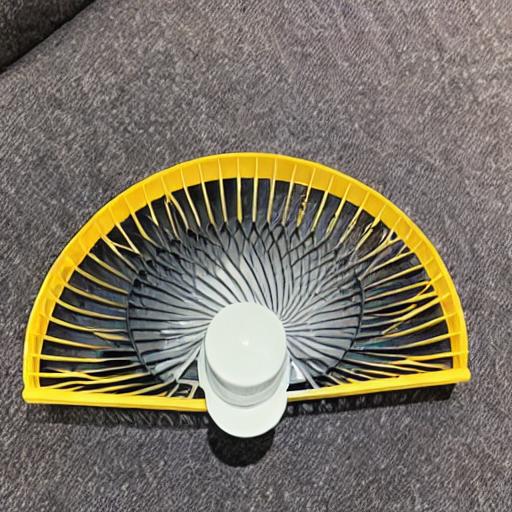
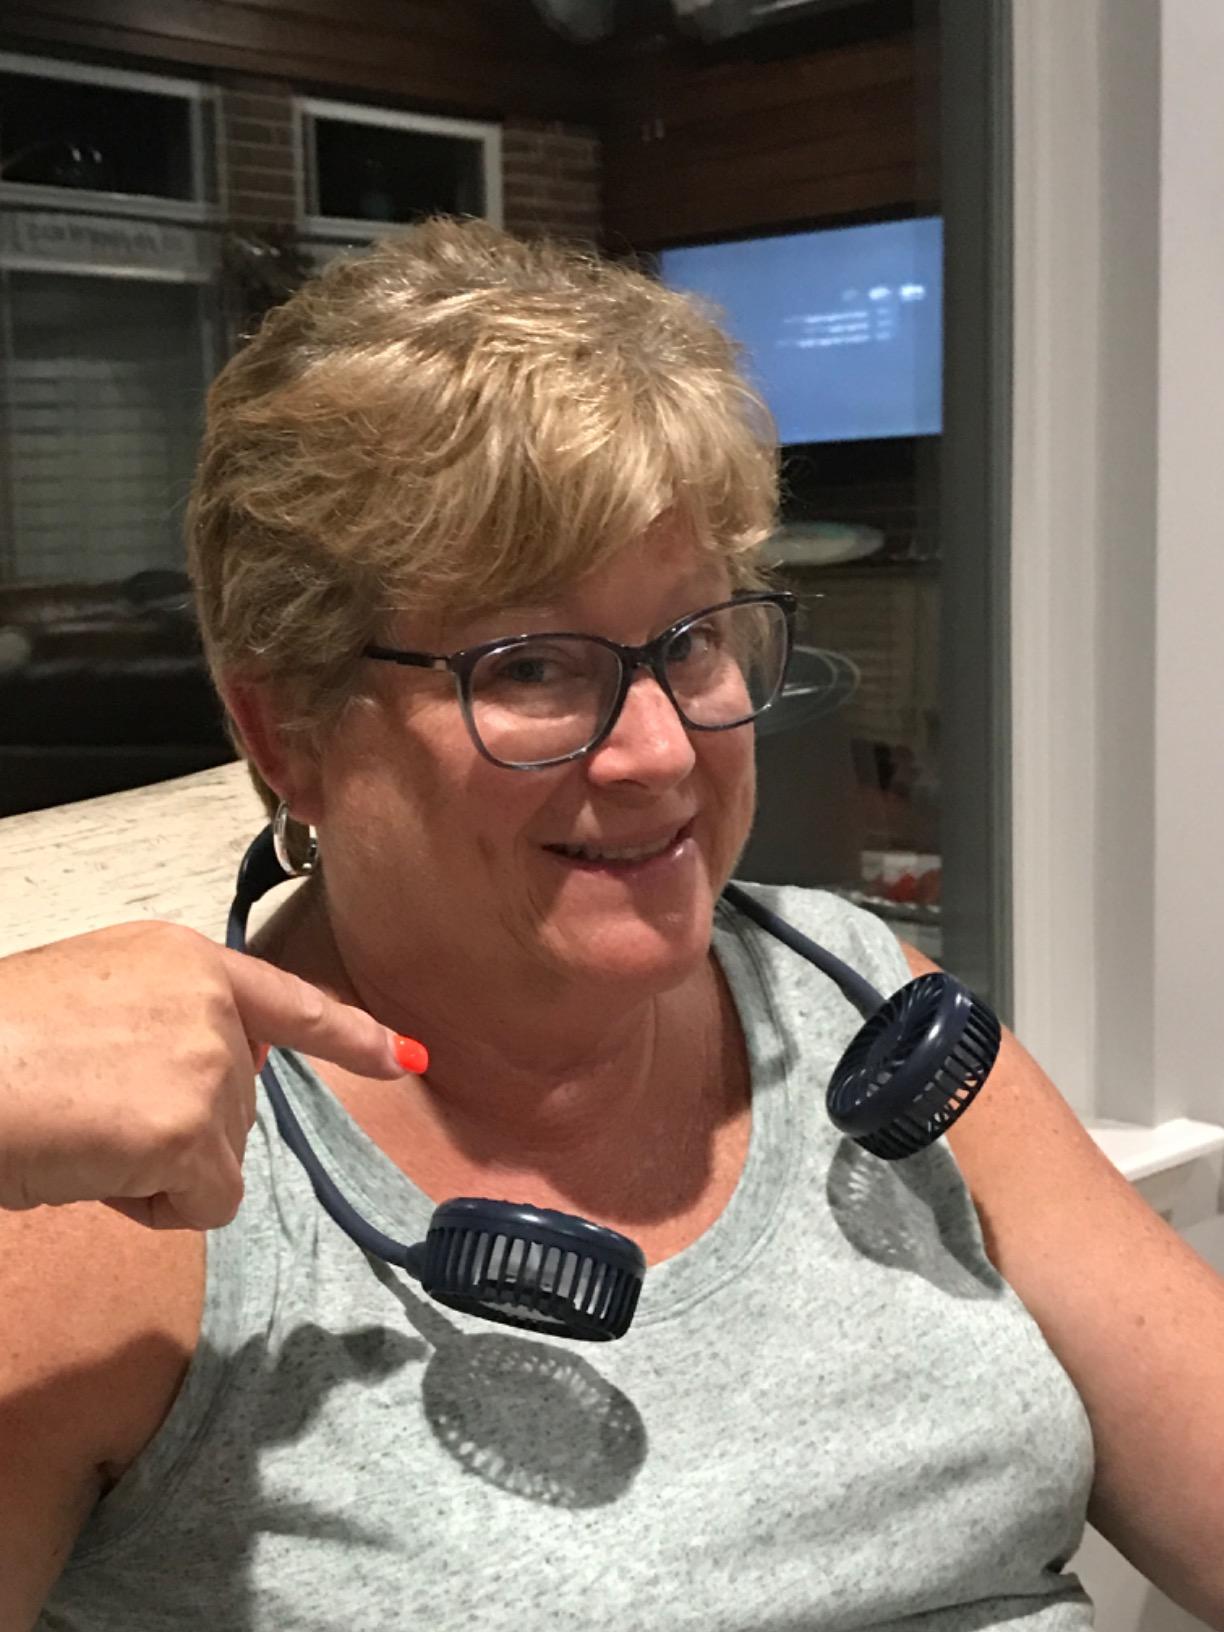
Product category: fan
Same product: no